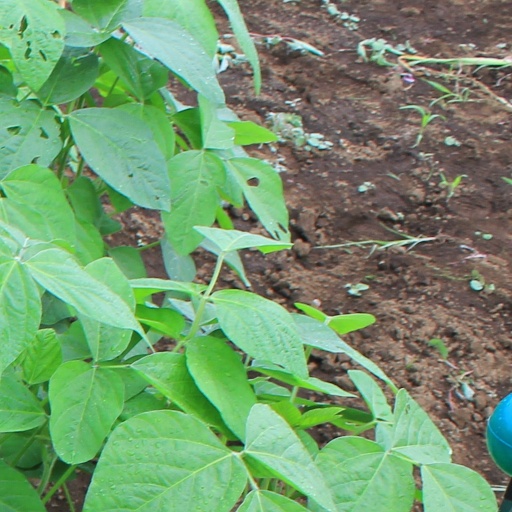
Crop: soybean